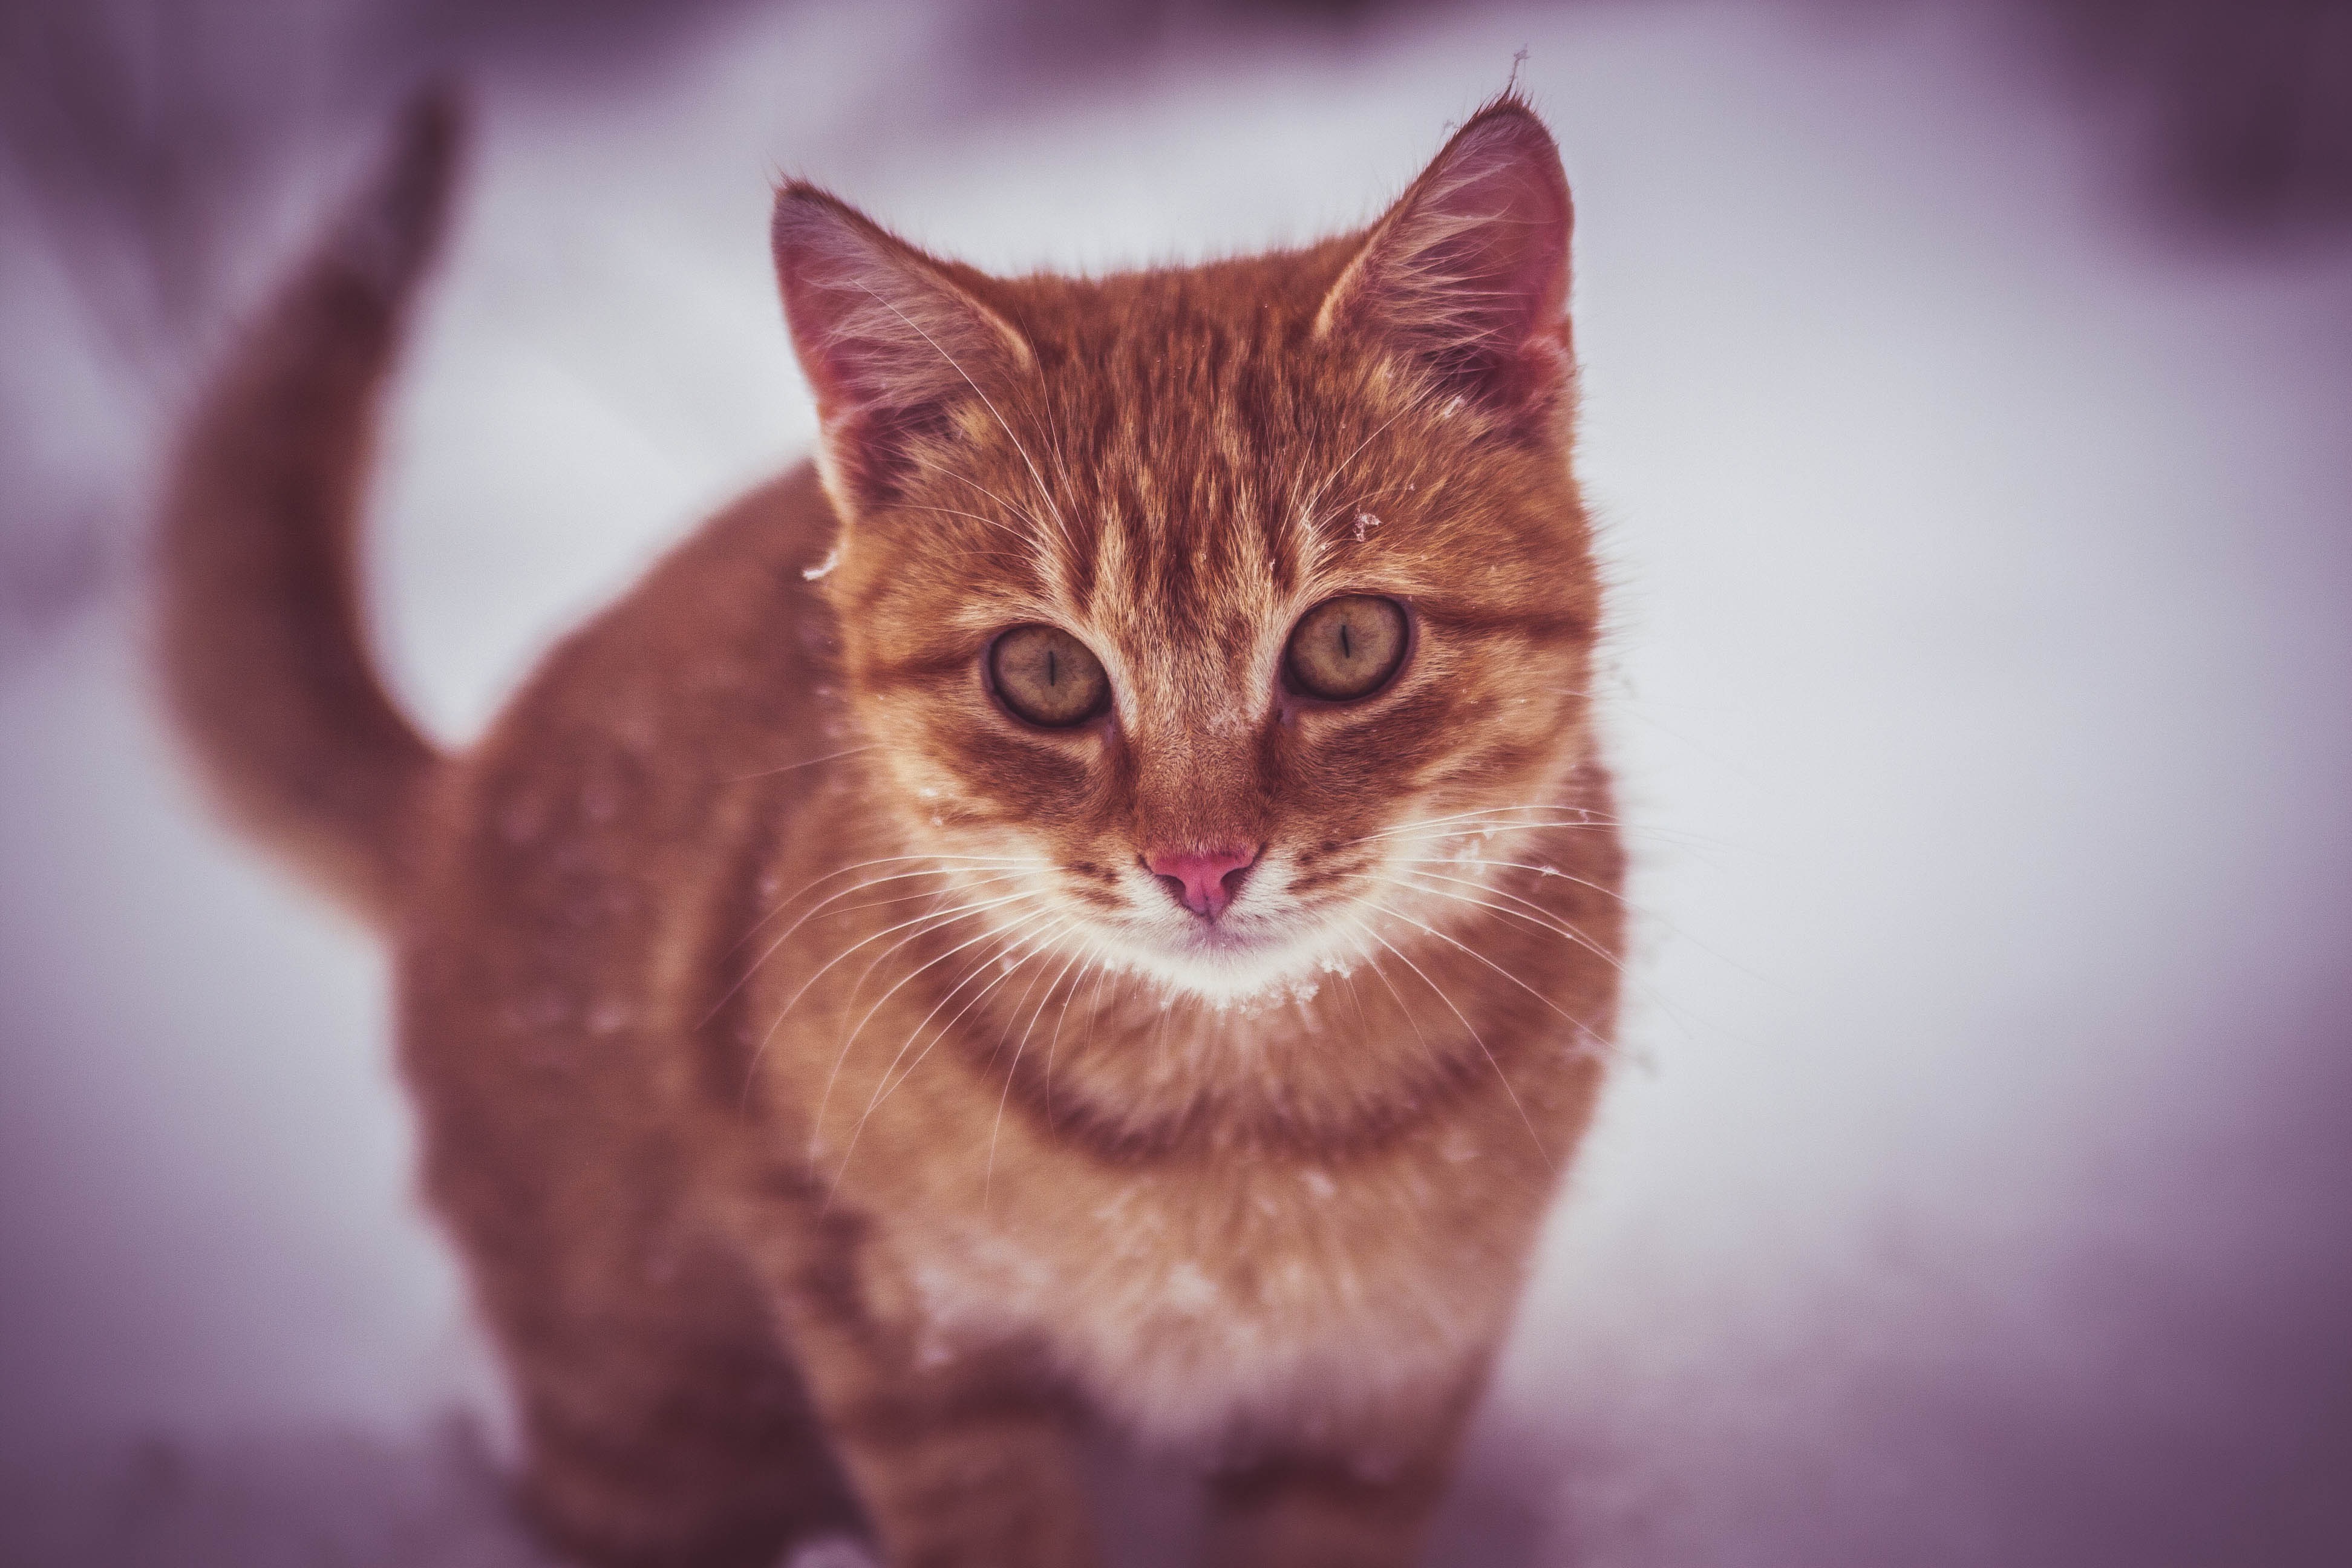
snow, play, kitten, cat, mammal, fauna, close up, nose, whiskers, skin, vertebrate, snowflakes, macro photography, about, tabby cat, small to medium sized cats, cat like mammal, carnivoran, domestic short haired cat